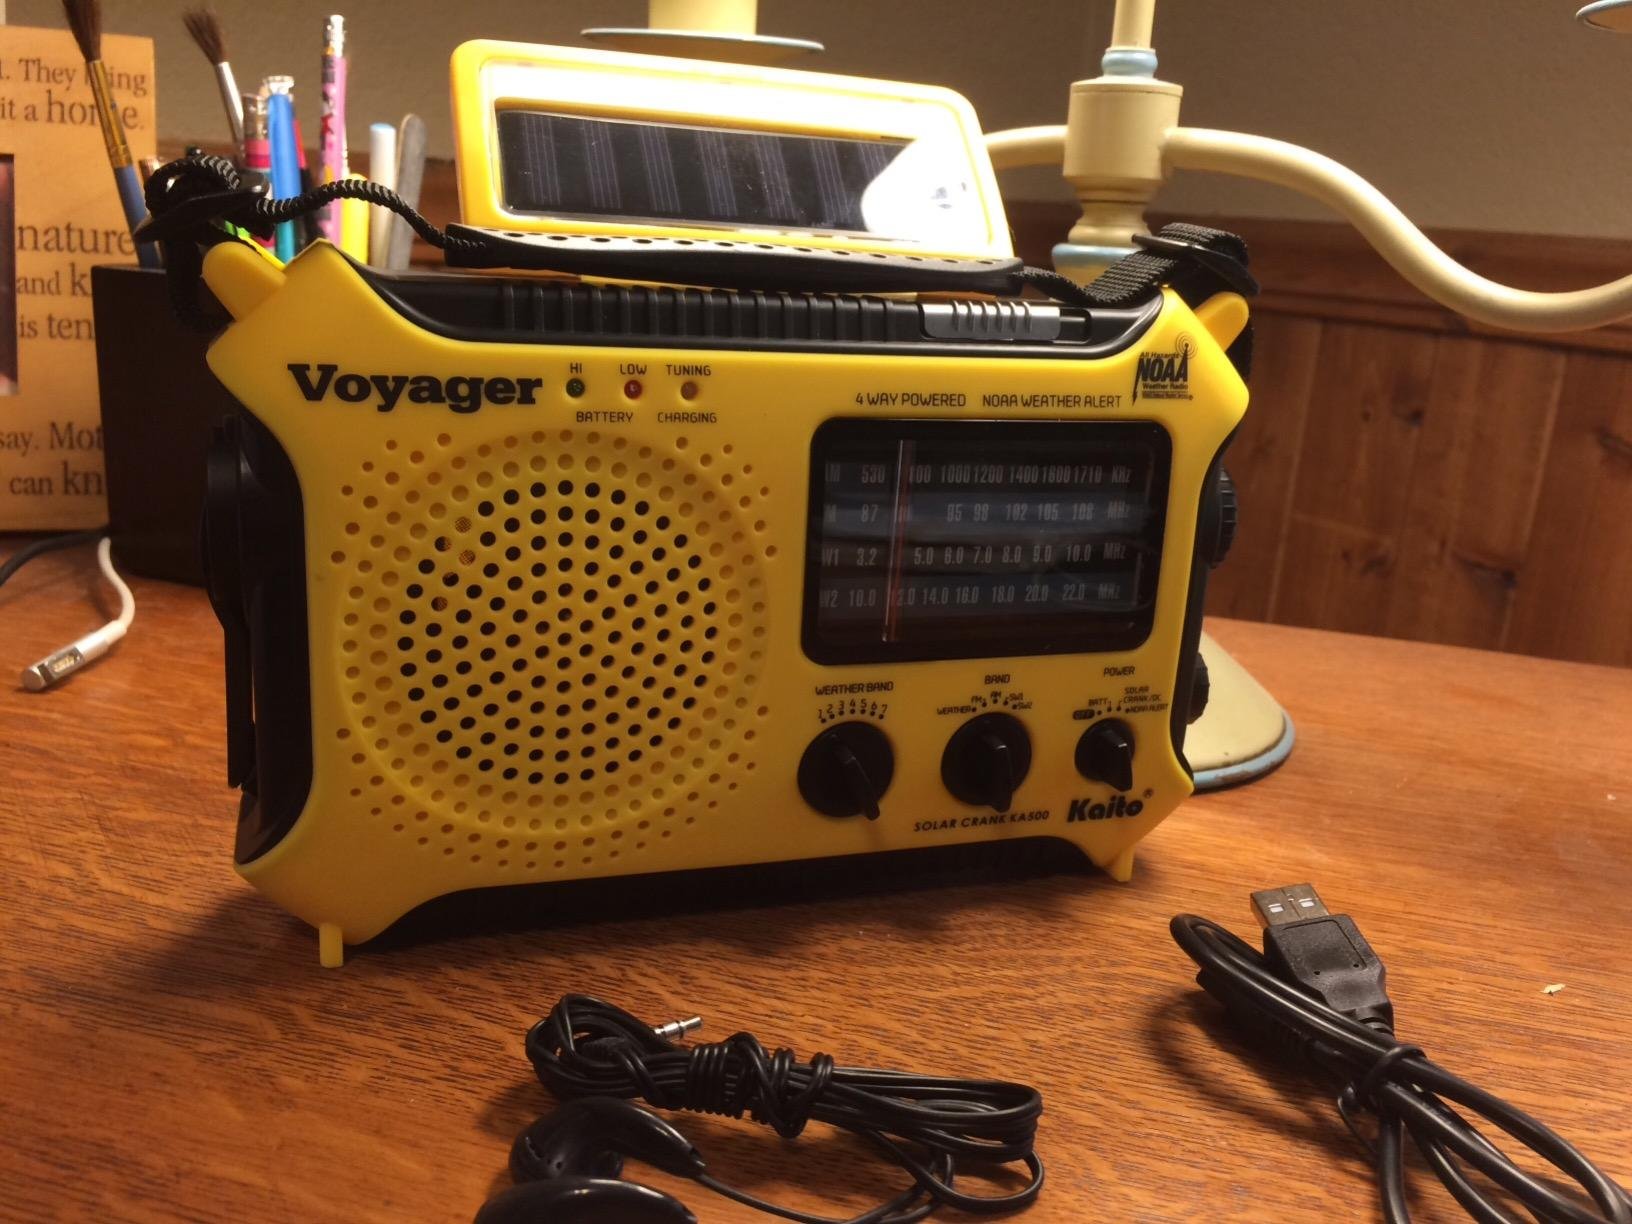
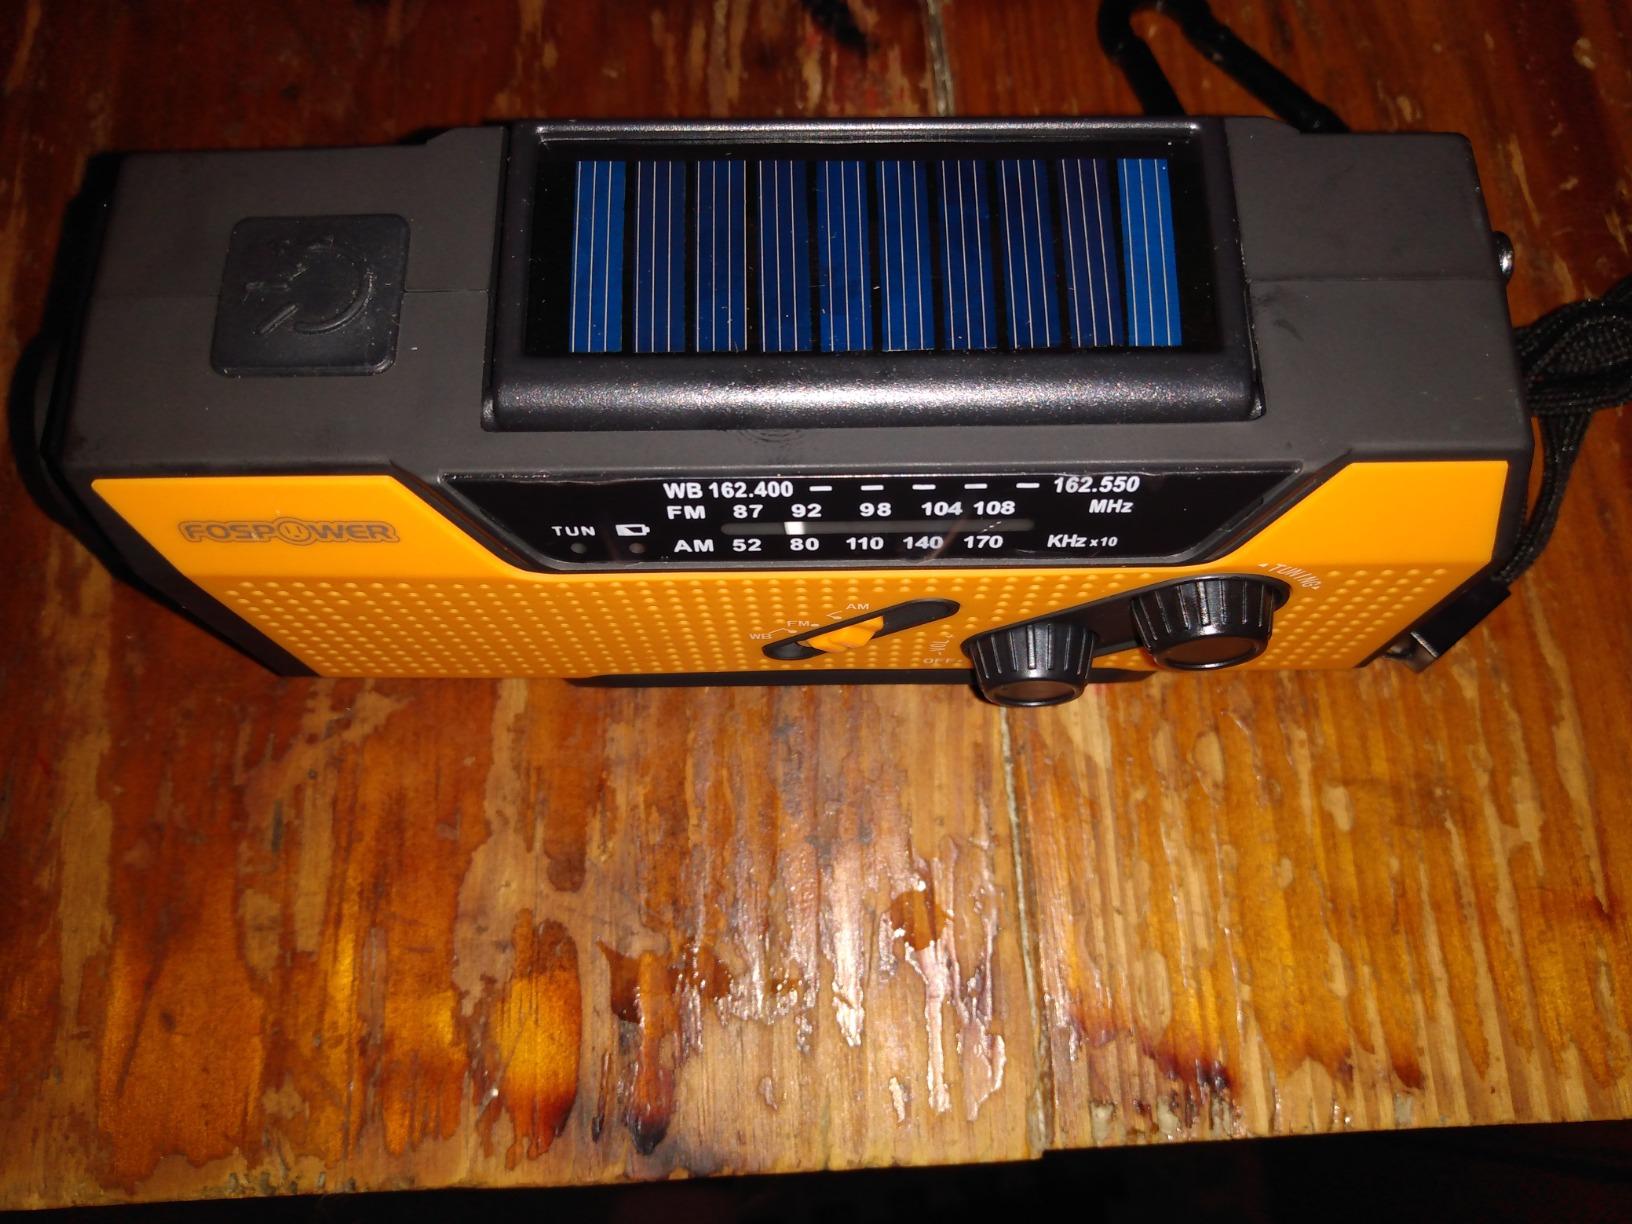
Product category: radio
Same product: no